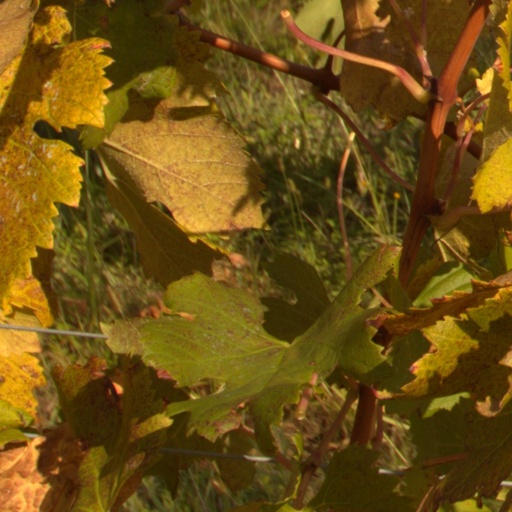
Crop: grape